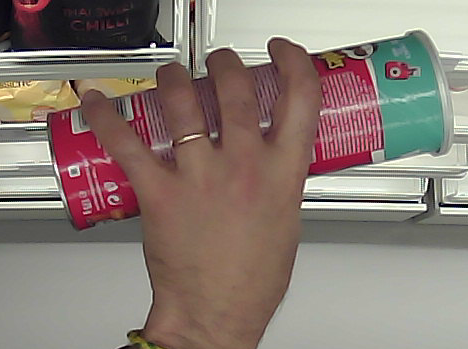
Product: pringles_original